Aricia (mythology)

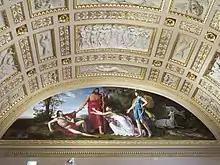
Diana returning to Aricia Hippolytus resuscitated by Aesculapius.

Aricia ("Arikía") is a name appearing in Virgil's "Aeneid" in a context that makes it possible for it to be interpreted as referring to a mythical personage: